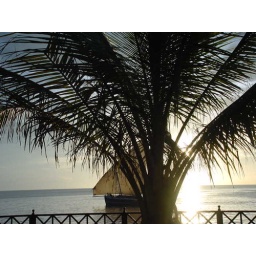
Sail boat leaning near a palm tree